John Glenn

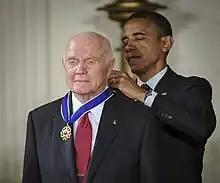
Receiving the Presidential Medal of Freedom from Barack Obama in 2012

The "Military Times" reported that William Zwicharowski, a senior mortuary official at Dover Air Force Base, had offered to let visiting inspectors view Glenn's remains, sparking an official investigation. Zwicharowski has denied the remains were disrespected. At the conclusion of the investigation, officials said the remains were not disrespected as inspectors did not accept Zwicharowski's offer, and that Zwicharowski's actions were improper. No administrative action was taken as he had retired.